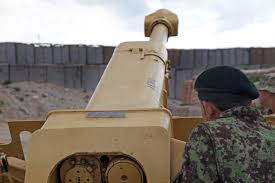
Label: D-30